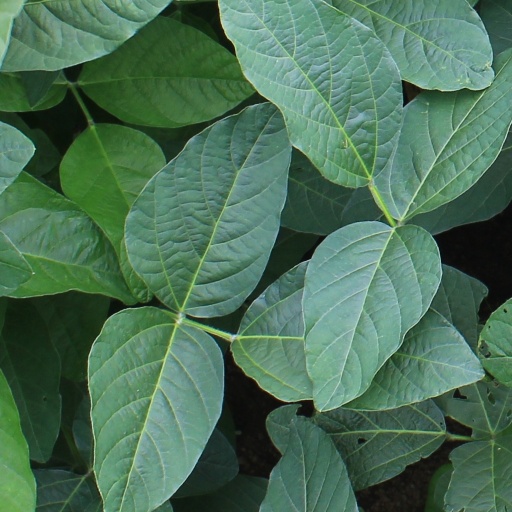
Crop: soybean